Rafael Gambra Ciudad

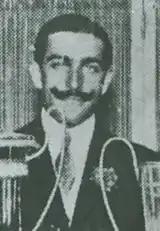
, maternal grandfather

Rafael's paternal ancestors for generations have been related to Valle de Roncal; until today Casa Gambra and Casa Sanz are iconic mansions of the area. The Gambras made their name fighting the French in 1809. Rafael's grandfather, Pedro Francisco Gambra Barrena (died 1930), married descendant to a distinguished Carlist military Sanz family; himself he rose to high positions in Ministry of Economy. His son and Rafael's father, (1878-1964), became an architect. Key Gambra's works are along the Gran Vía and refurbishment of Palacio del Marqués de Miraflores, marked by attempt to re-capture the splendor of historical Spanish architecture. In 1915 he married Rafaela Ciudad Villalón (died 1947), born in Seville though raised in Madrid. She came from a distinguished family of civil servants; her father in the early 20th century was a Cortes deputy, until the early 1920s a longtime senator, and in 1917-1923 served as President of Tribunal Supremo. The couple had only one child.